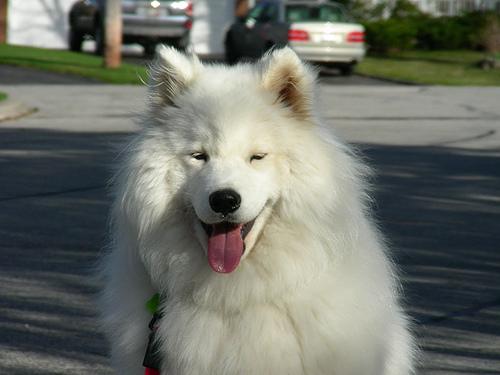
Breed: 2192-n000088-Samoyed